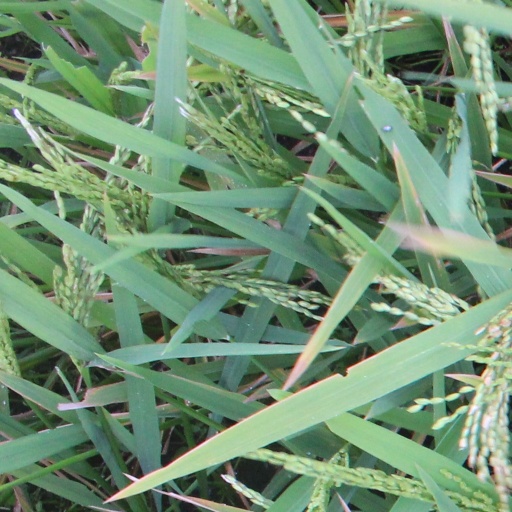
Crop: rice